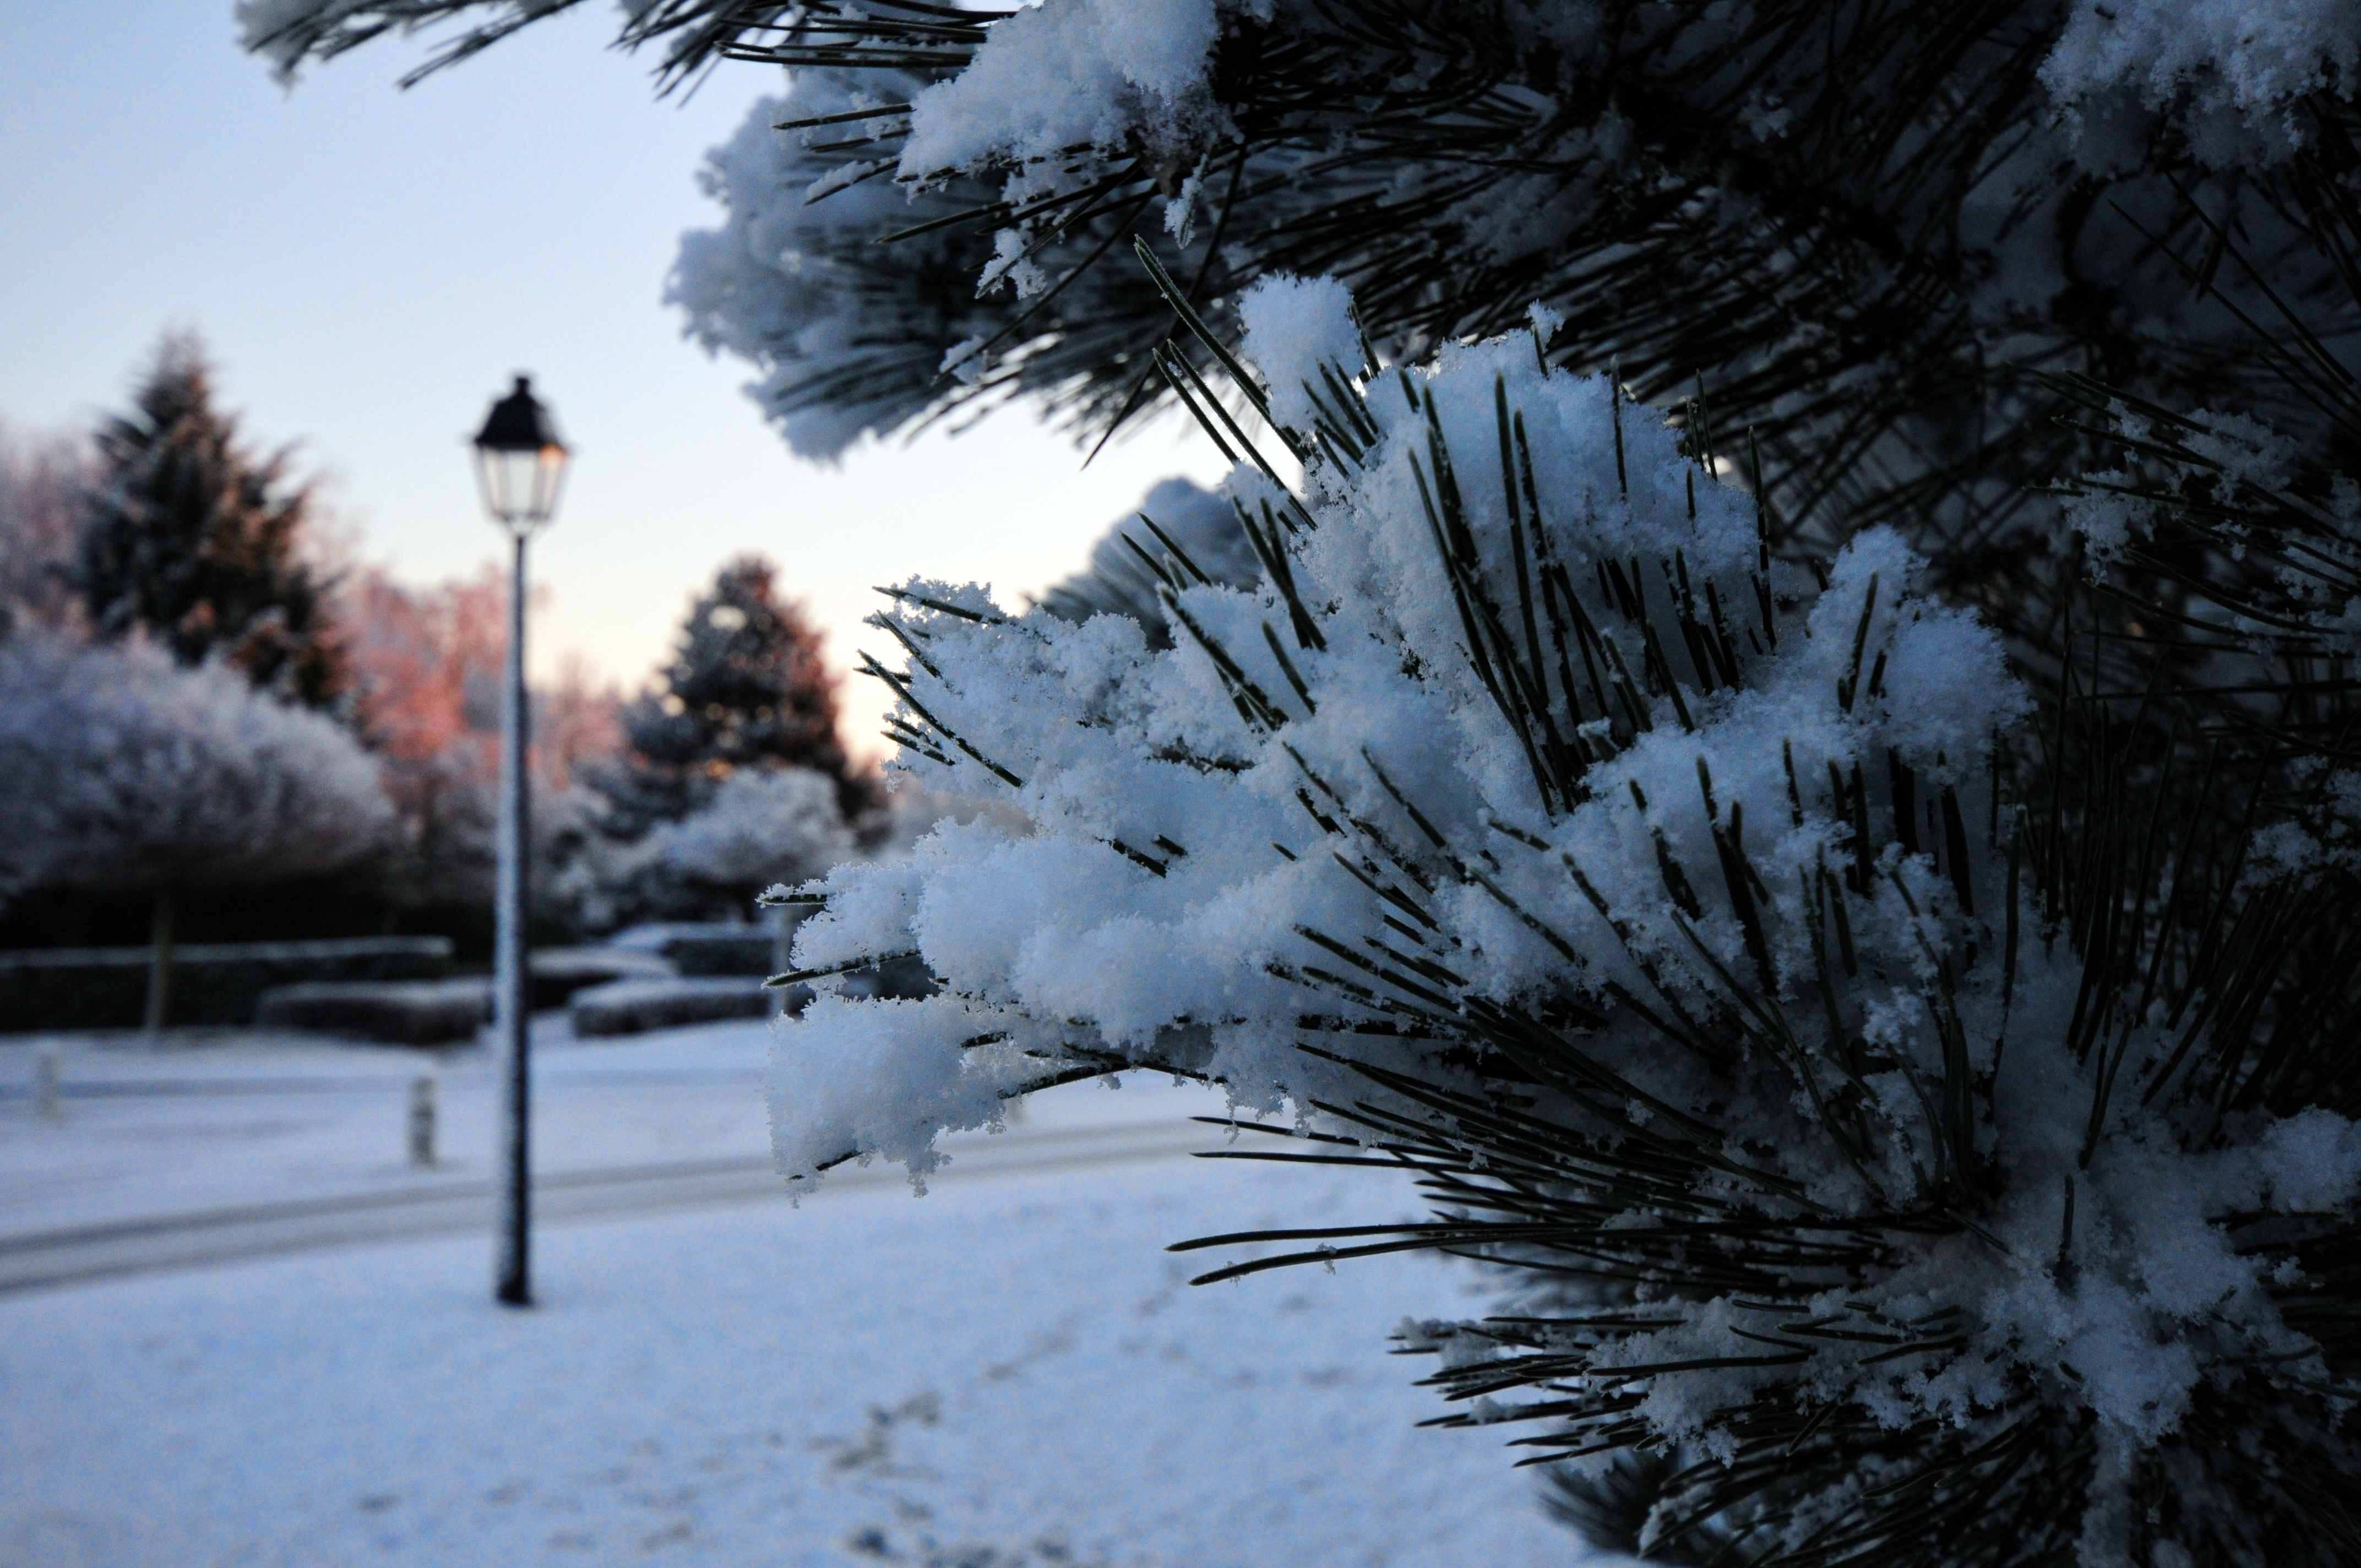
landscape, tree, branch, snow, winter, morning, frost, ice, weather, aurora, season, blizzard, freezing, woody plant, winter storm, reverberatory